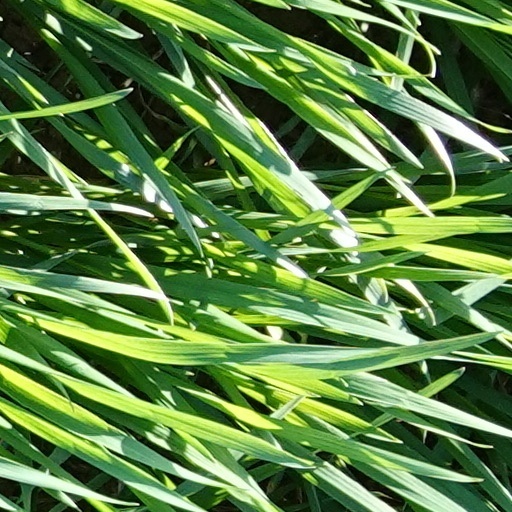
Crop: wheat